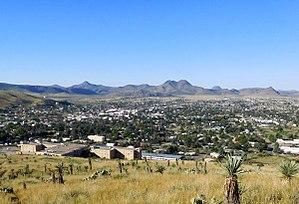
La ville d’Alpine est le siège du comté de Brewster, dans l’État du Texas, aux États-Unis. Sa population s’élevait à 5 905 habitants lors du recensement de 2010, estimée à 6 065 habitants en 2017.